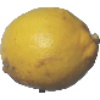
Label: lemon